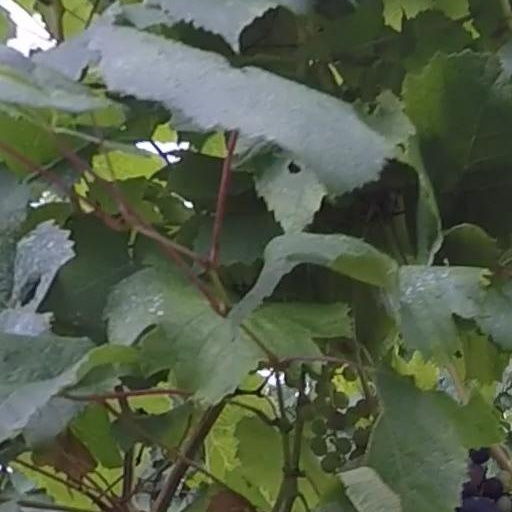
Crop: grape